Puente Hills

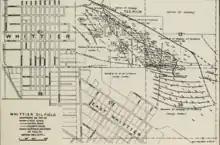
Whittier Oil Field structure map

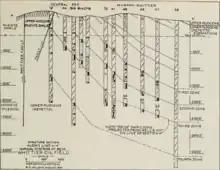
Whittier Oil Field geologic cross section

A commercial discovery was made in 1897, for what would become the Whittier Oil Field, when a well was drilled to a depth of 984 feet. The location was in the central area of production. By 1903, about 100 wells were in operation and by 1924, there were 163 commercial wells in operation.